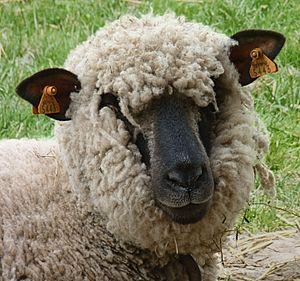
Tête de mouton ""Hampshire Down"", photo prise à Mouscron, Belgique."